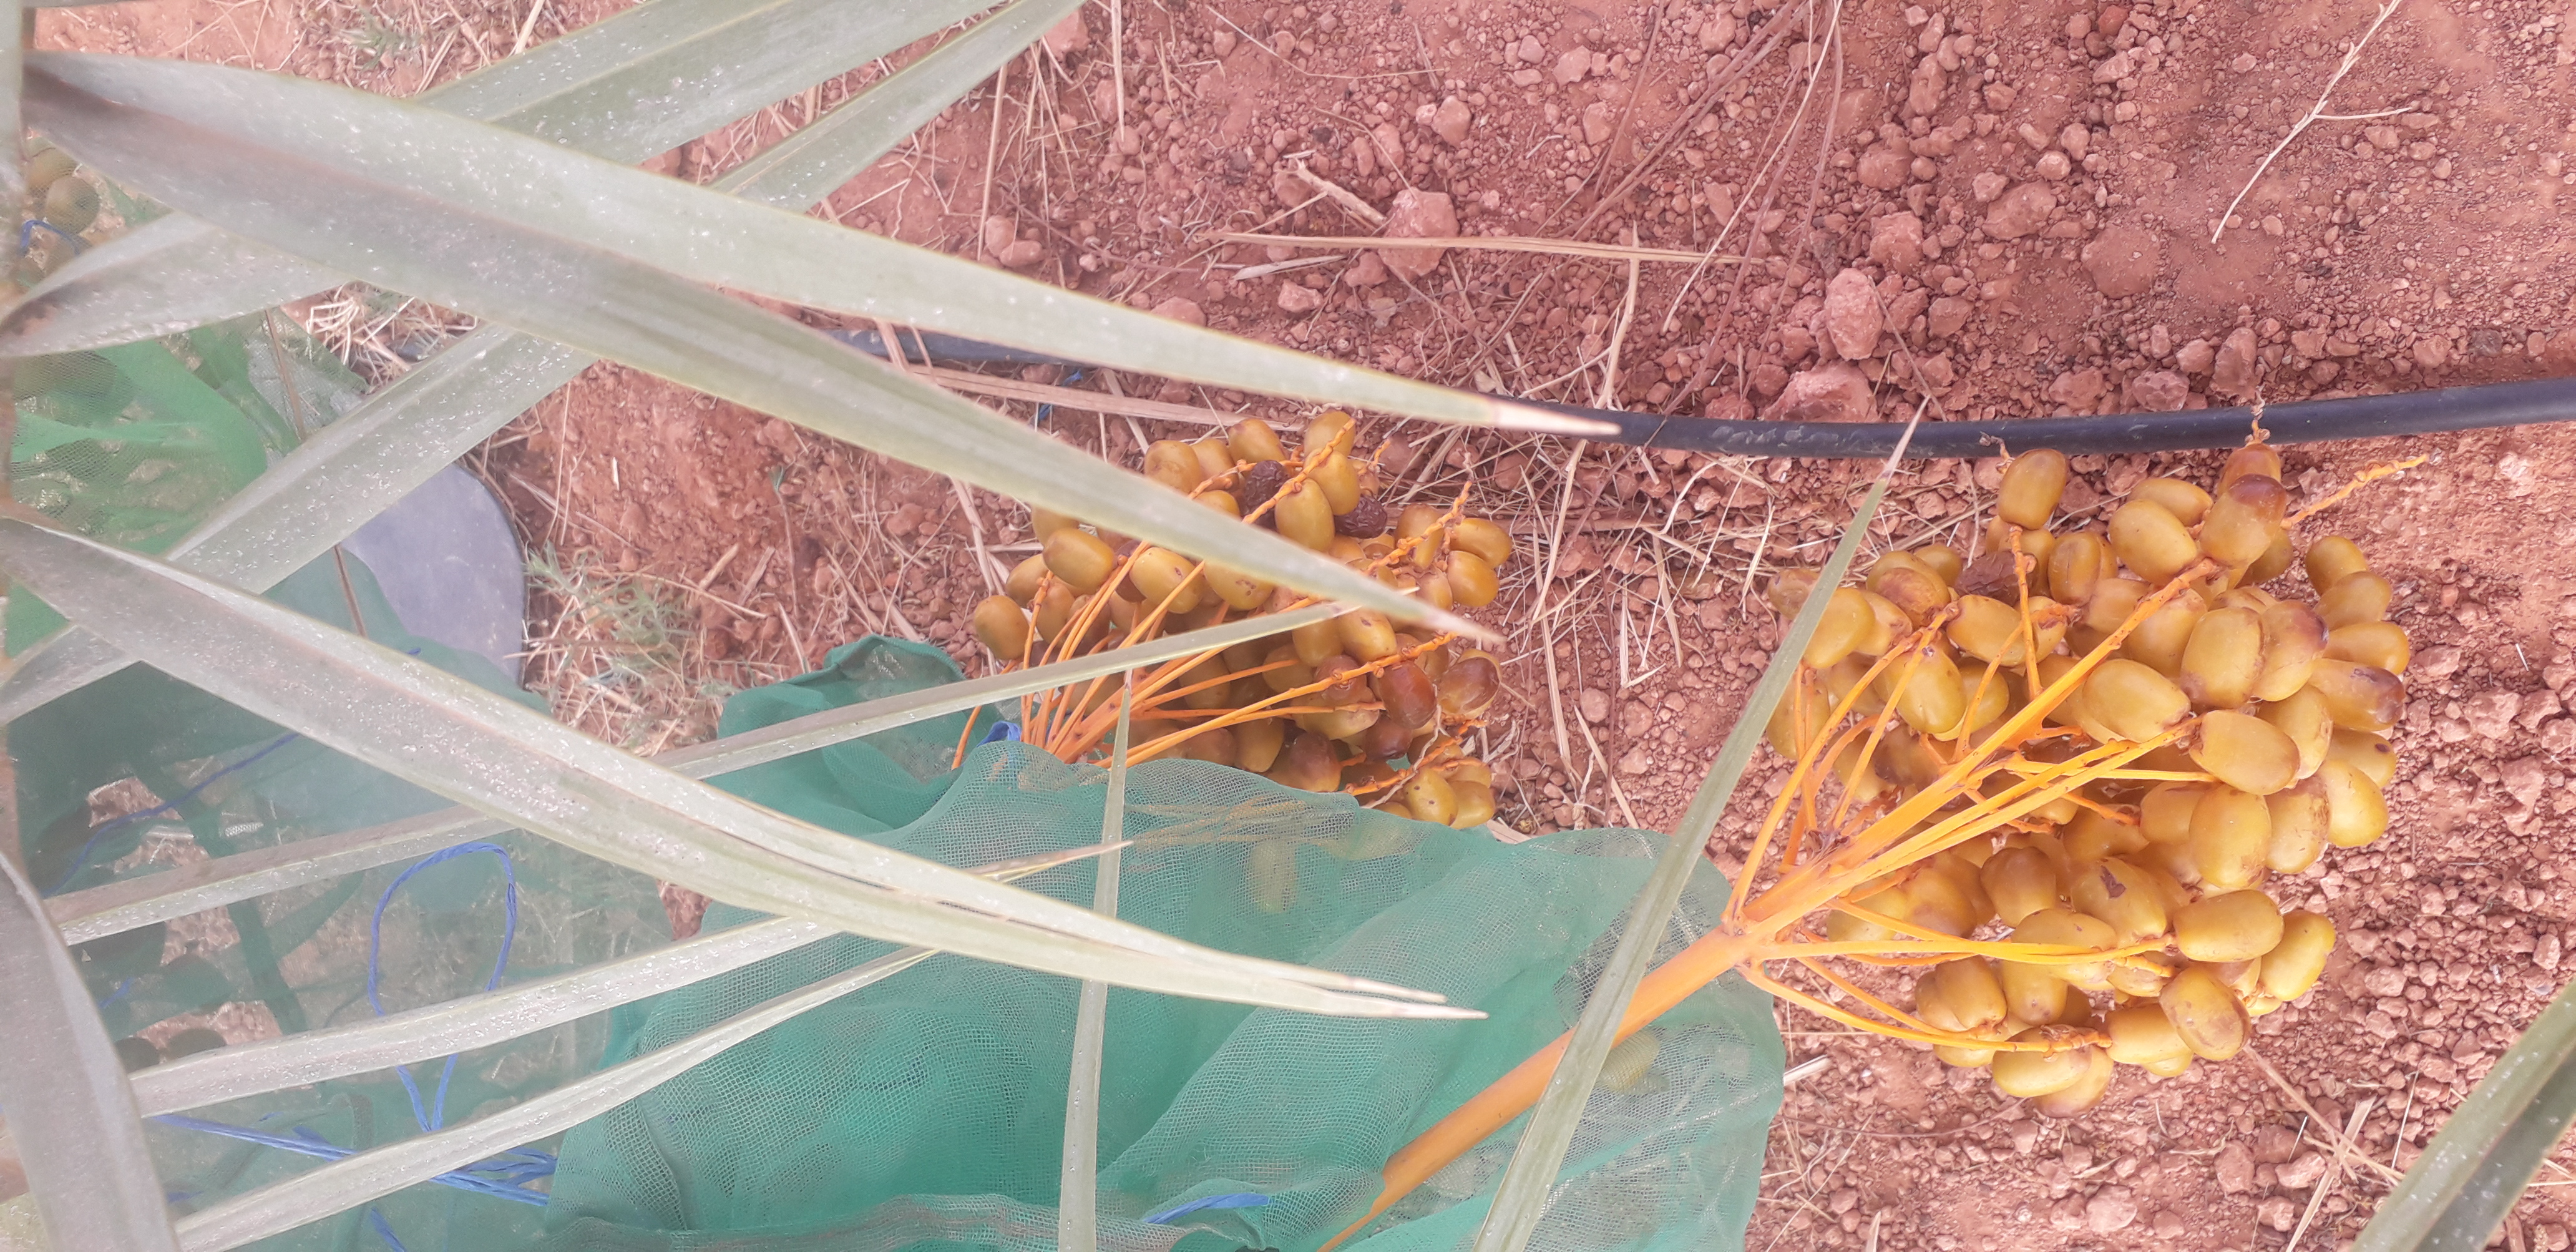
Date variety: Boufagous